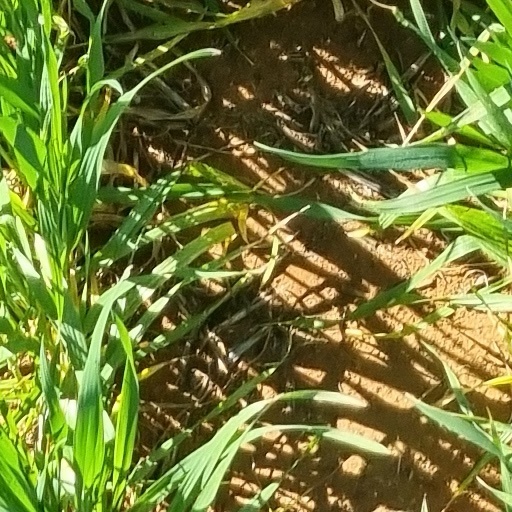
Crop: wheat